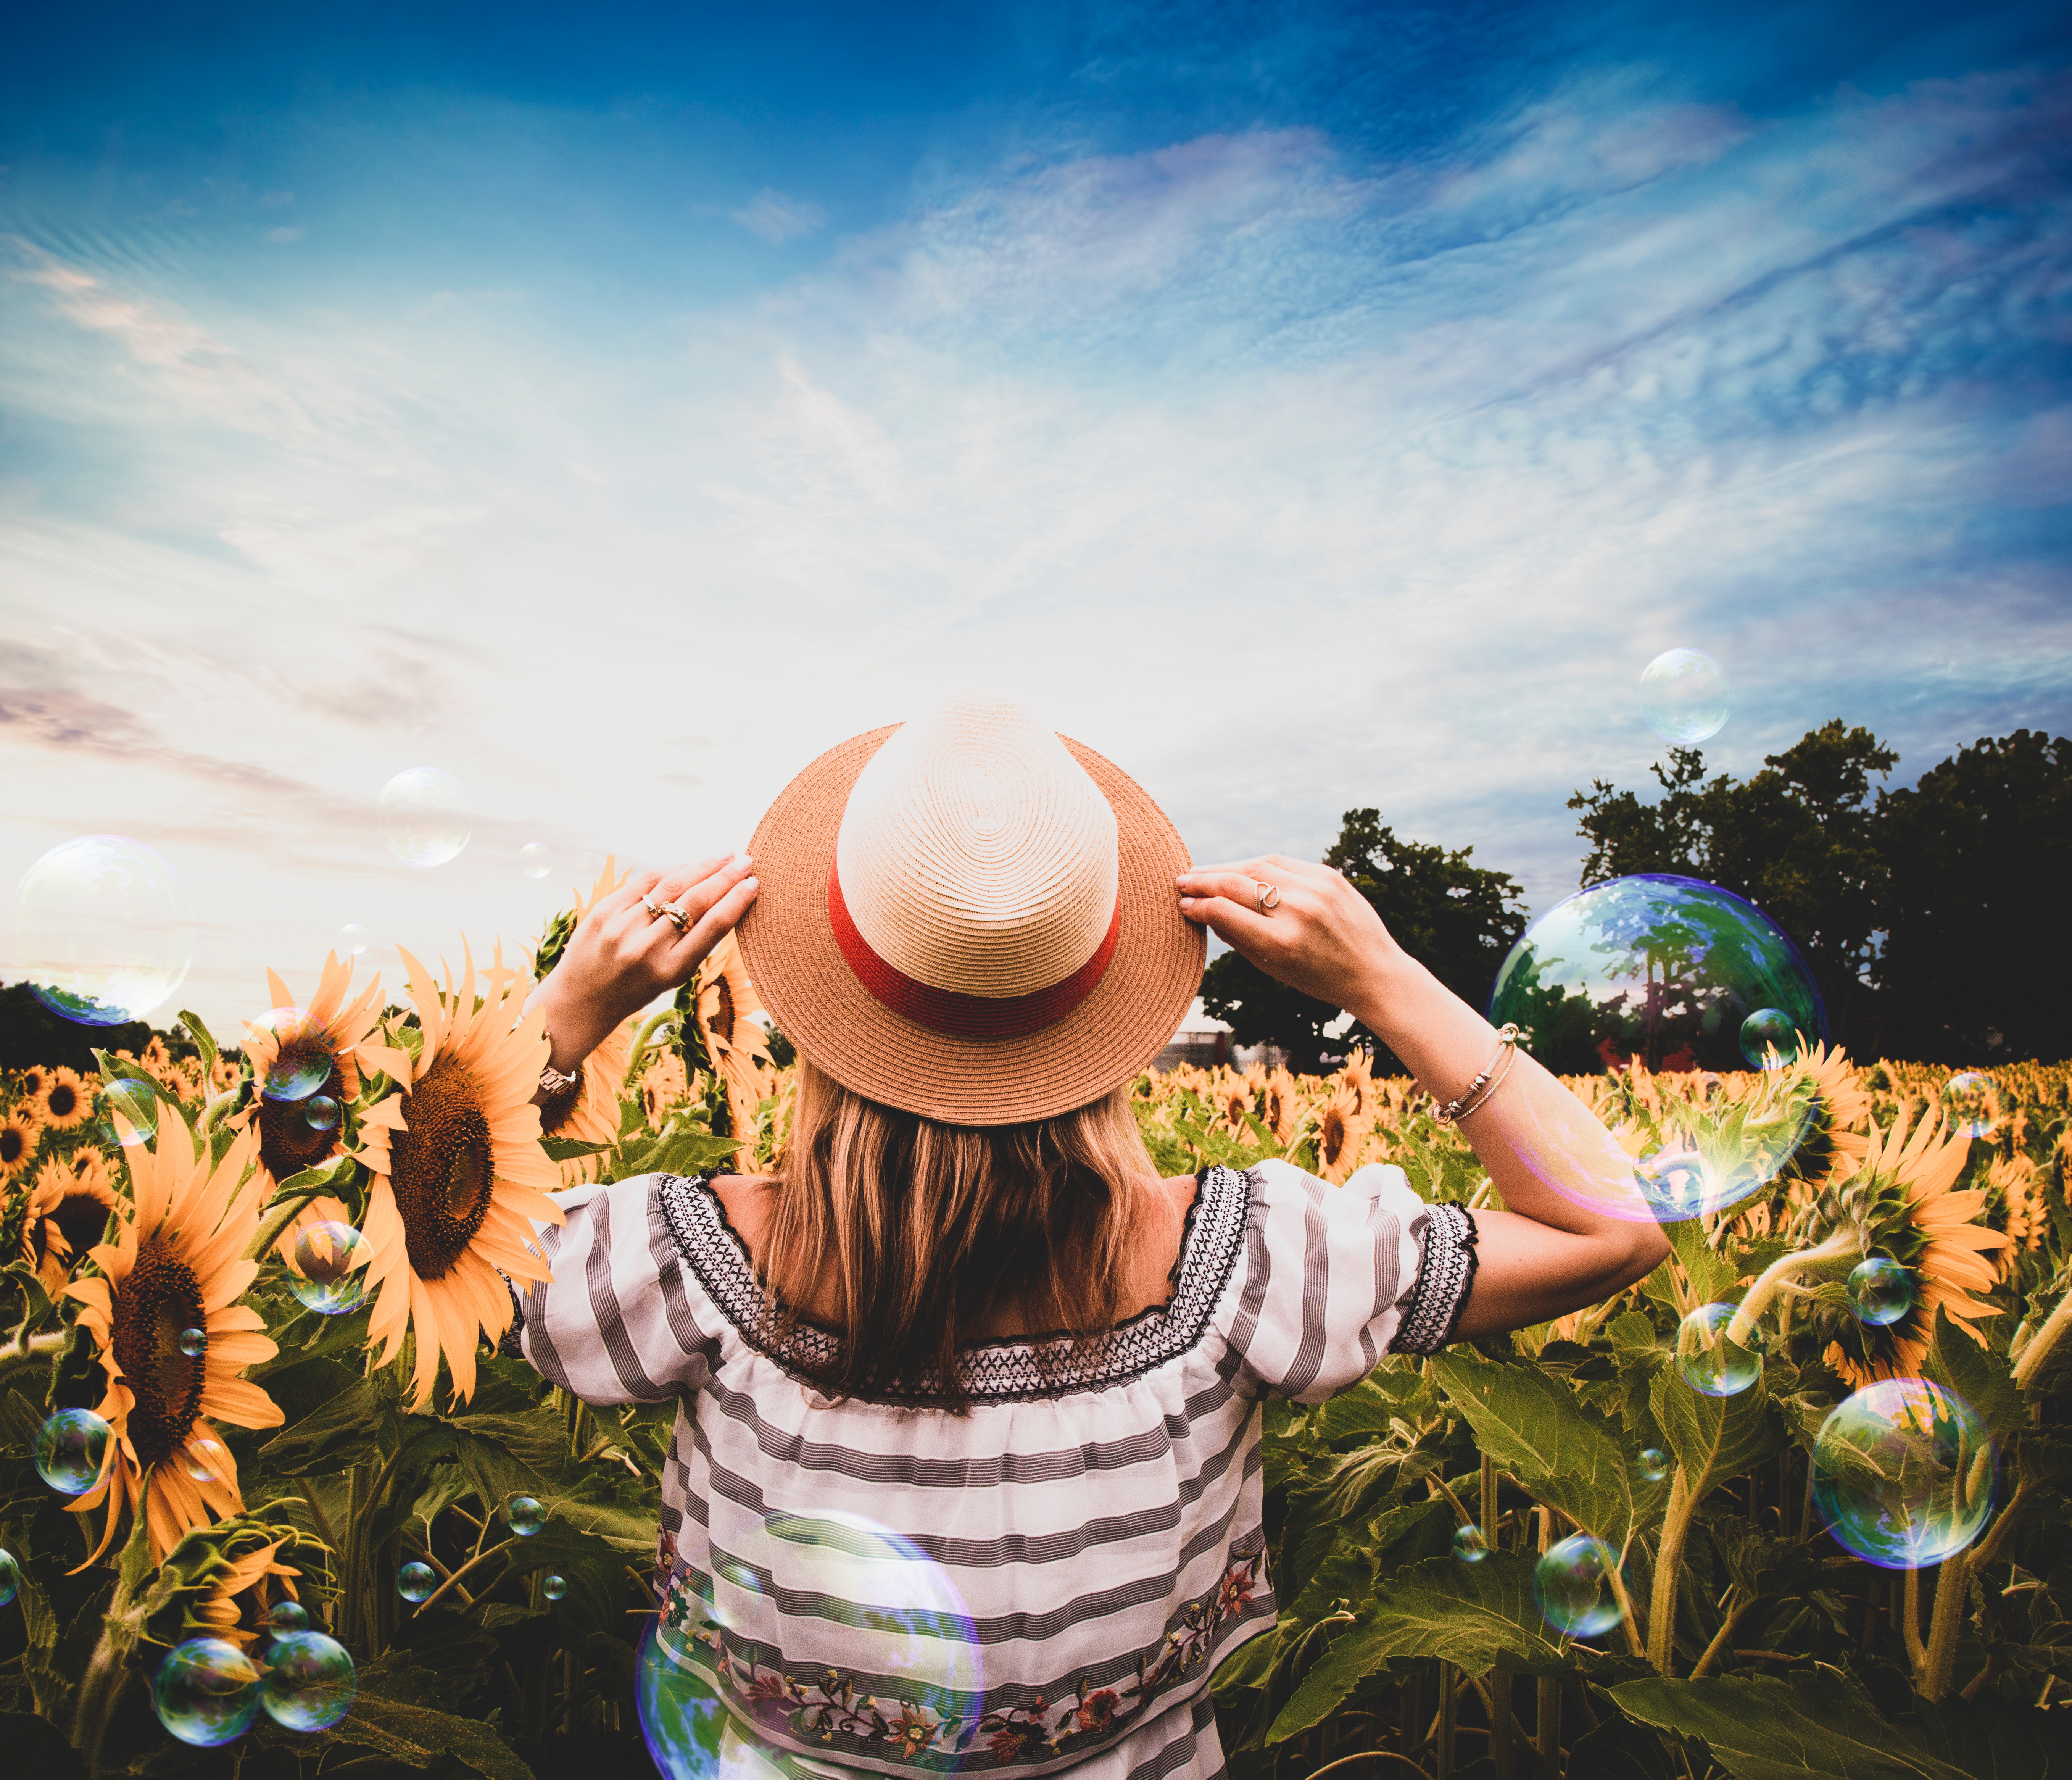
sky, summer, fun, photography, grass, happy, hand, smile, tree, headgear, plant, vacation, world, travel, tourism